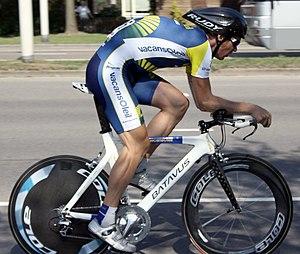
Jens Mouris est un coureur cycliste néerlandais. Il est spécialisé dans la piste jusqu'en 2008, il a obtenu deux médailles d'argent lors de championnats du monde : en poursuite par équipes en 2005 et en poursuite individuelle en 2006. Il a participé aux Jeux olympiques de 2000, 2004 et 2008. De 2009 à 2017, il fait carrière sur route. Il a été membre de l'équipe néerlandaise Vacansoleil-DCM de 2009 à 2011 puis de l'équipe australienne Orica-GreenEDGE de 2012 à 2015, la formation Drapac en 2016 et dans l'équipe Roompot-Nederlandse Loterij en 2017.